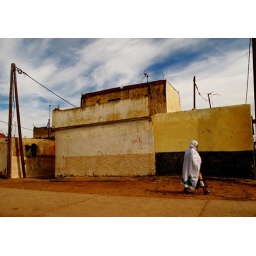
Woman wearing white shroud walking in front of stark block buildings, Morocco